Anechoic chamber

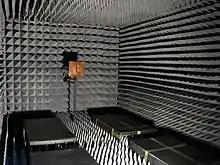
An RF anechoic chamber

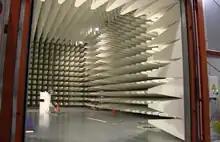
A large drive-in EMC RF anechoic test chamber. Note the orange caution cones for size reference.

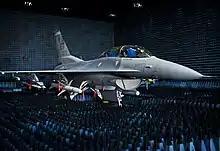
An in the anechoic test chamber at

The internal appearance of the radio frequency (RF) anechoic chamber is sometimes similar to that of an acoustic anechoic chamber; however, the interior surfaces of the RF anechoic chamber are covered with radiation absorbent material (RAM) instead of acoustically absorbent material. Uses for RF anechoic chambers include testing antennas and radars, and they are typically used to house the antennas for performing measurements of antenna radiation patterns and electromagnetic interference.